LostWinds

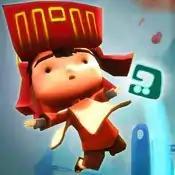
"LostWinds" cover art

LostWinds is a 2008 platform video game developed by Frontier Developments and published for the Wii as a launch title for WiiWare. In "LostWinds", the player controls a young boy named Toku and the elemental wind spirit Enril (and in two-player mode, a second player also controls Enril) as they travel Mistralis in order to rescue it from the antagonist Balasar, a vengeful spirit.